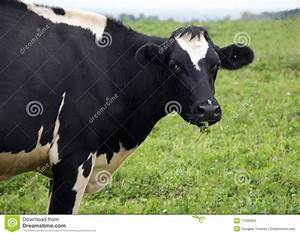
Label: cow